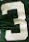
Number: 3